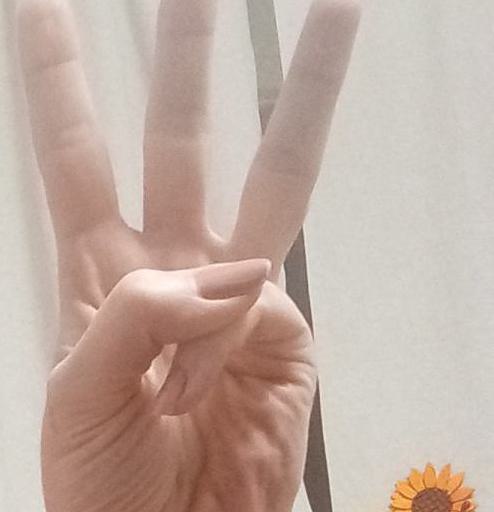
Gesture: three